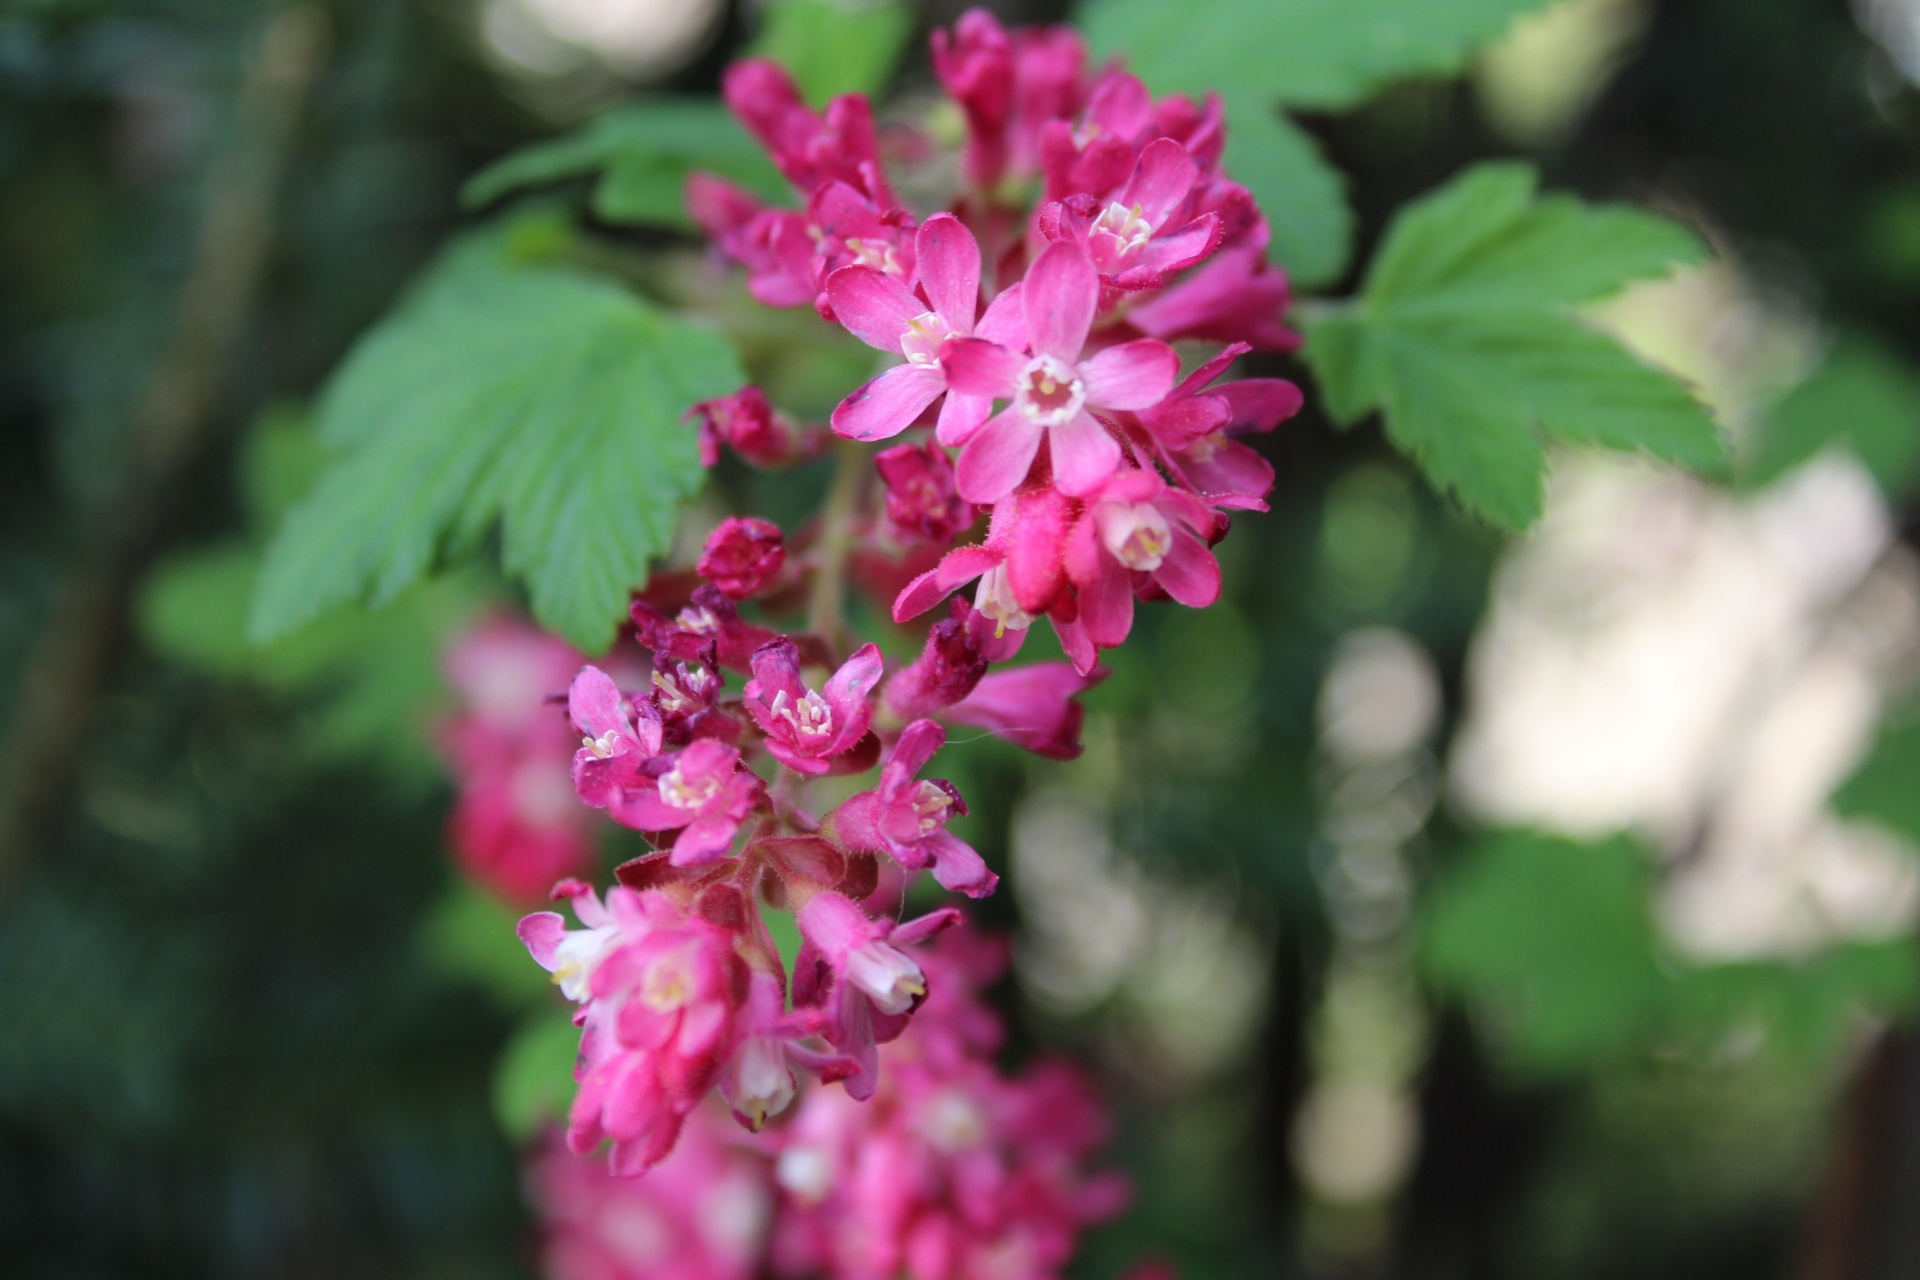
nature, blossom, plant, flower, petal, botany, pink, flora, wildflower, shrub, macro photography, flowering plant, land plant